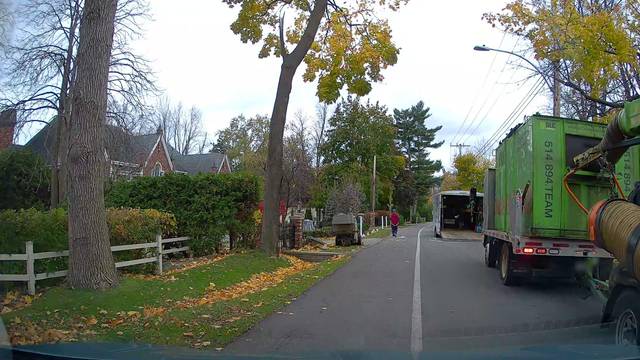
Region: Canada
Coordinates: 45.416, -73.883